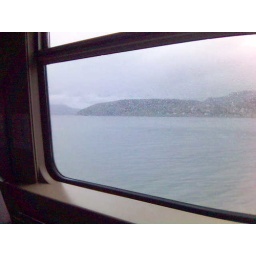
Rain over the fjord seen through a train window